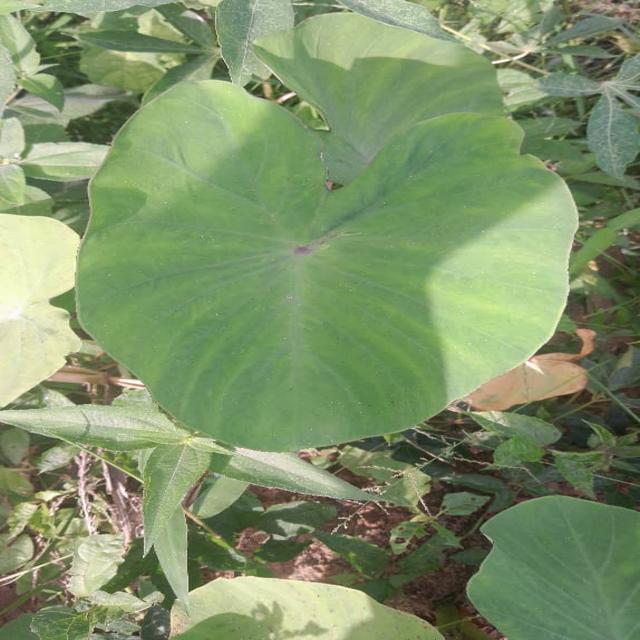
Label: Healthy